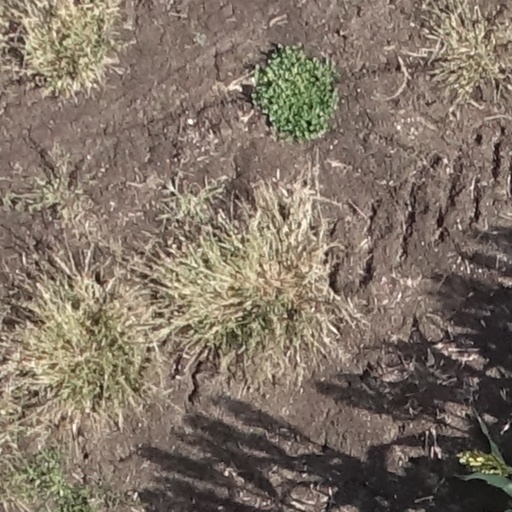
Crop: sorghum